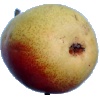
Label: Pear 2